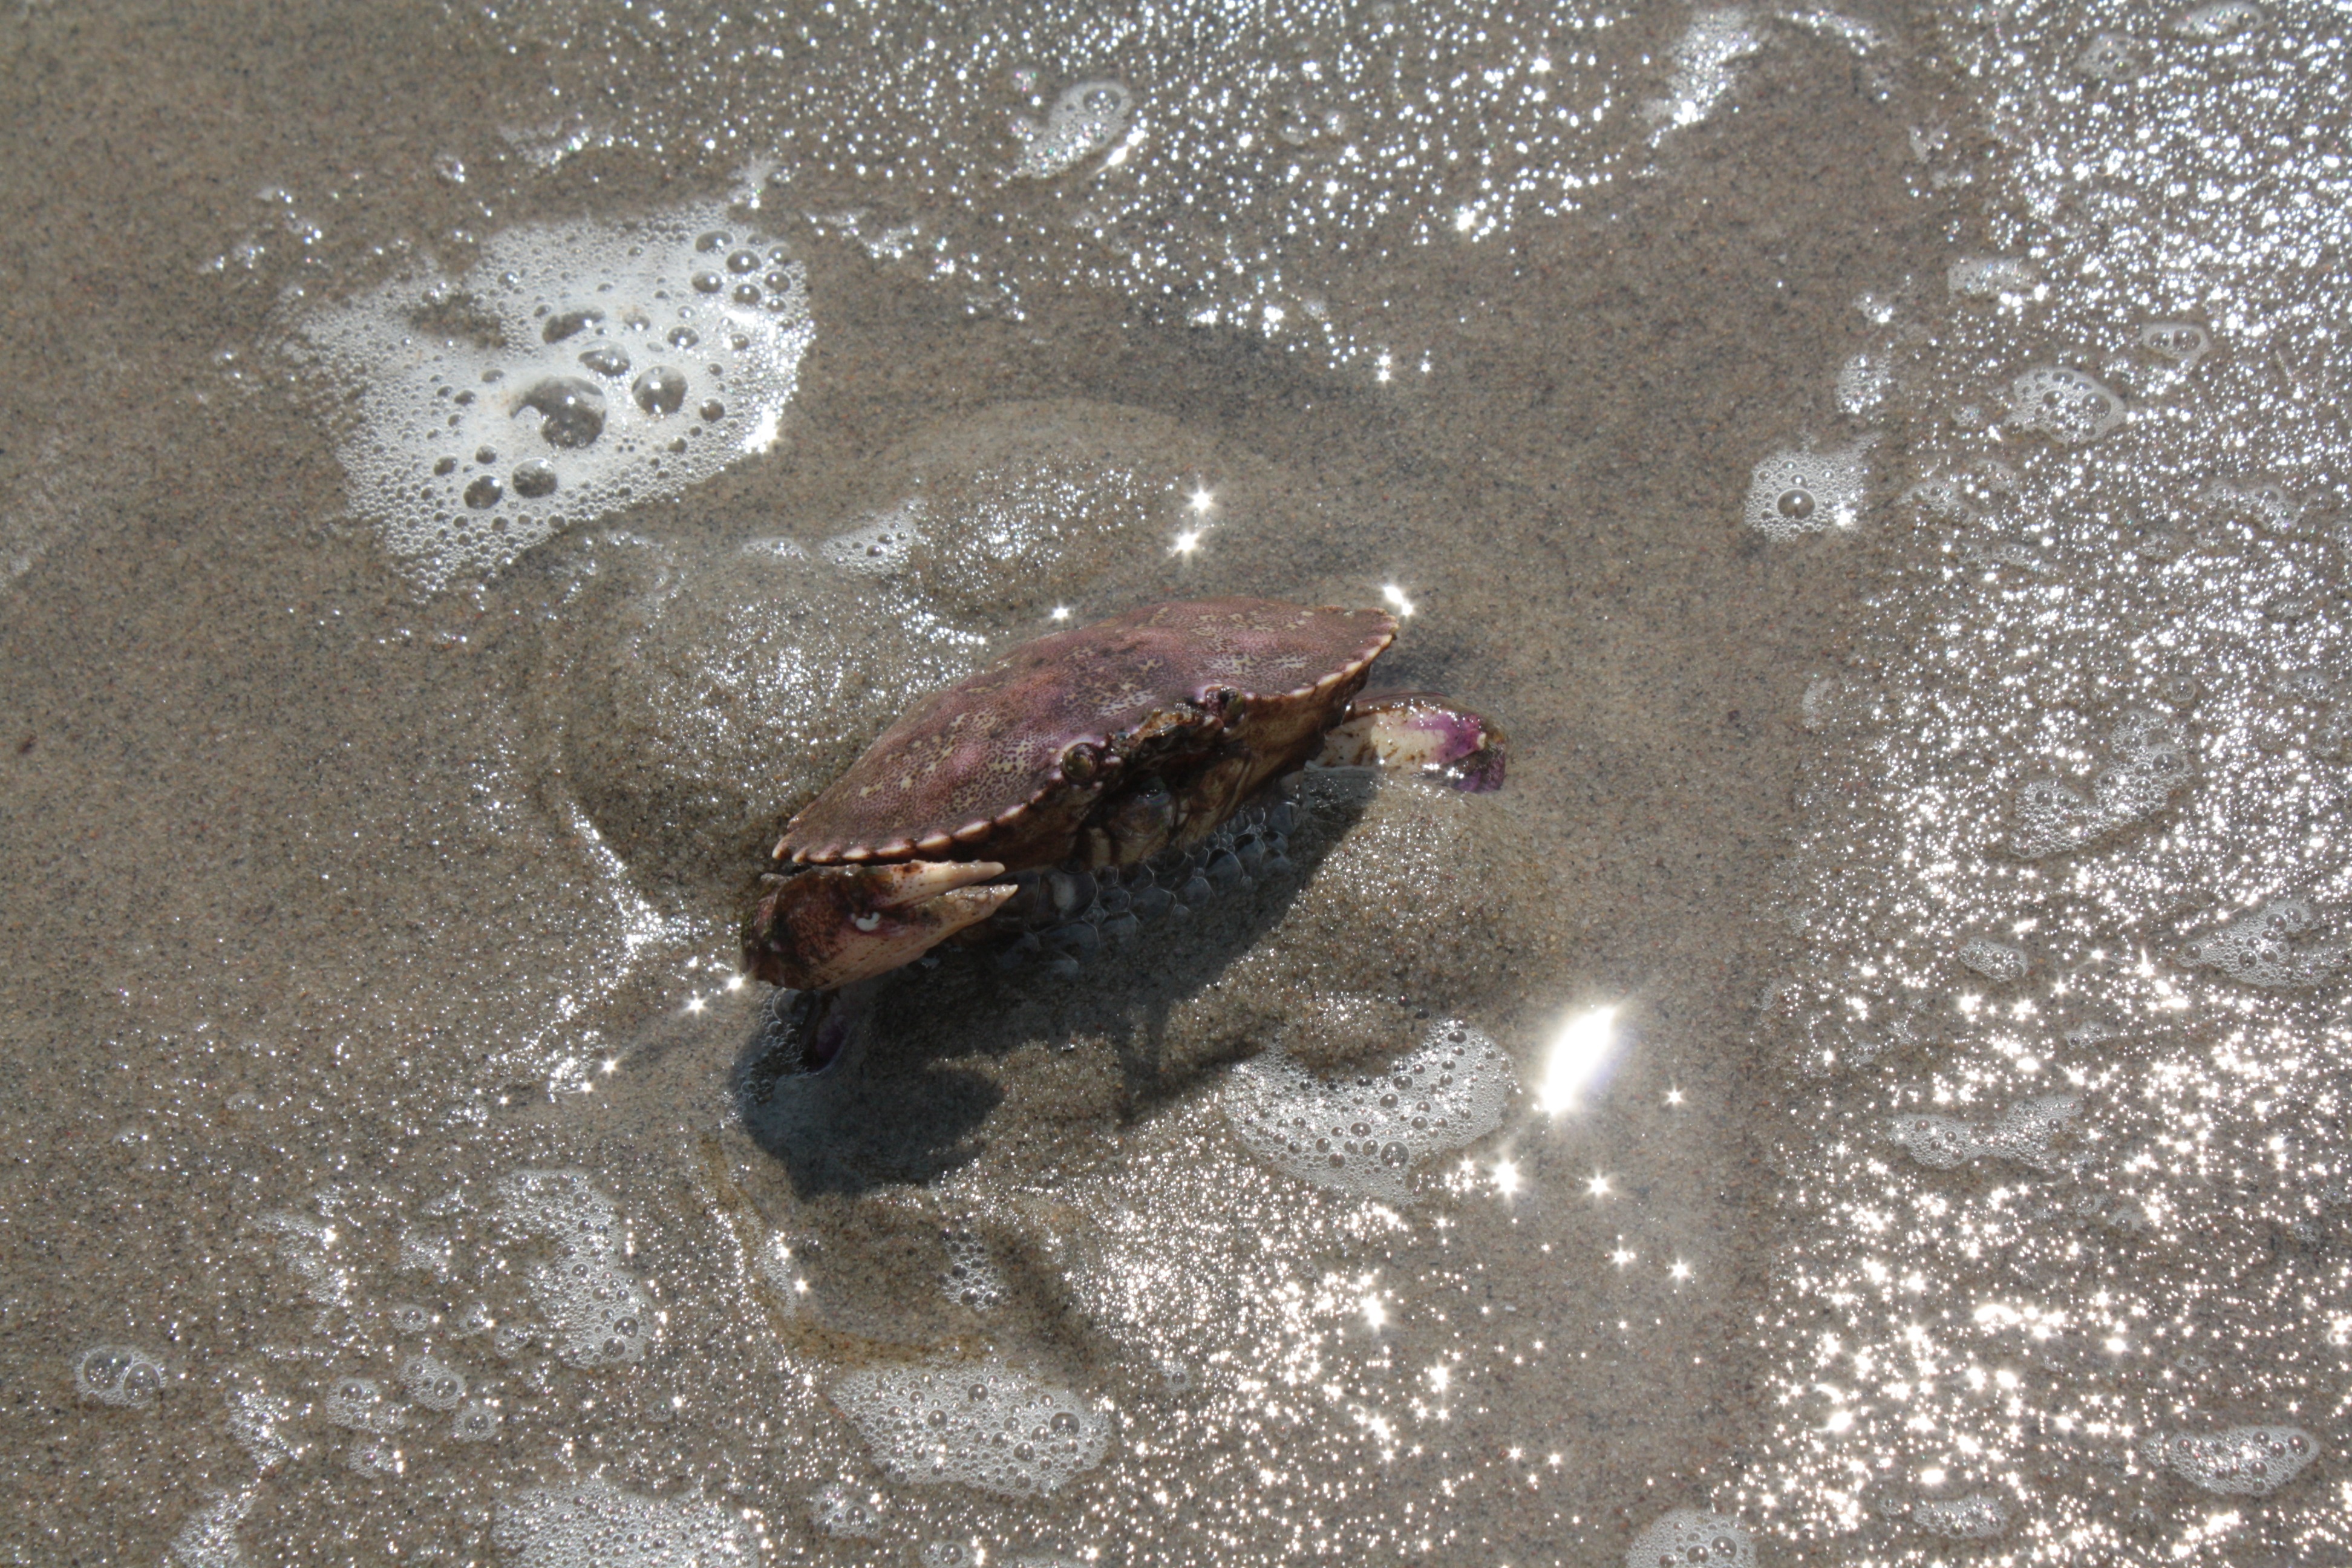
sea, sand, wildlife, turtle, sea turtle, reptile, amphibian, fauna, crab, marine biology